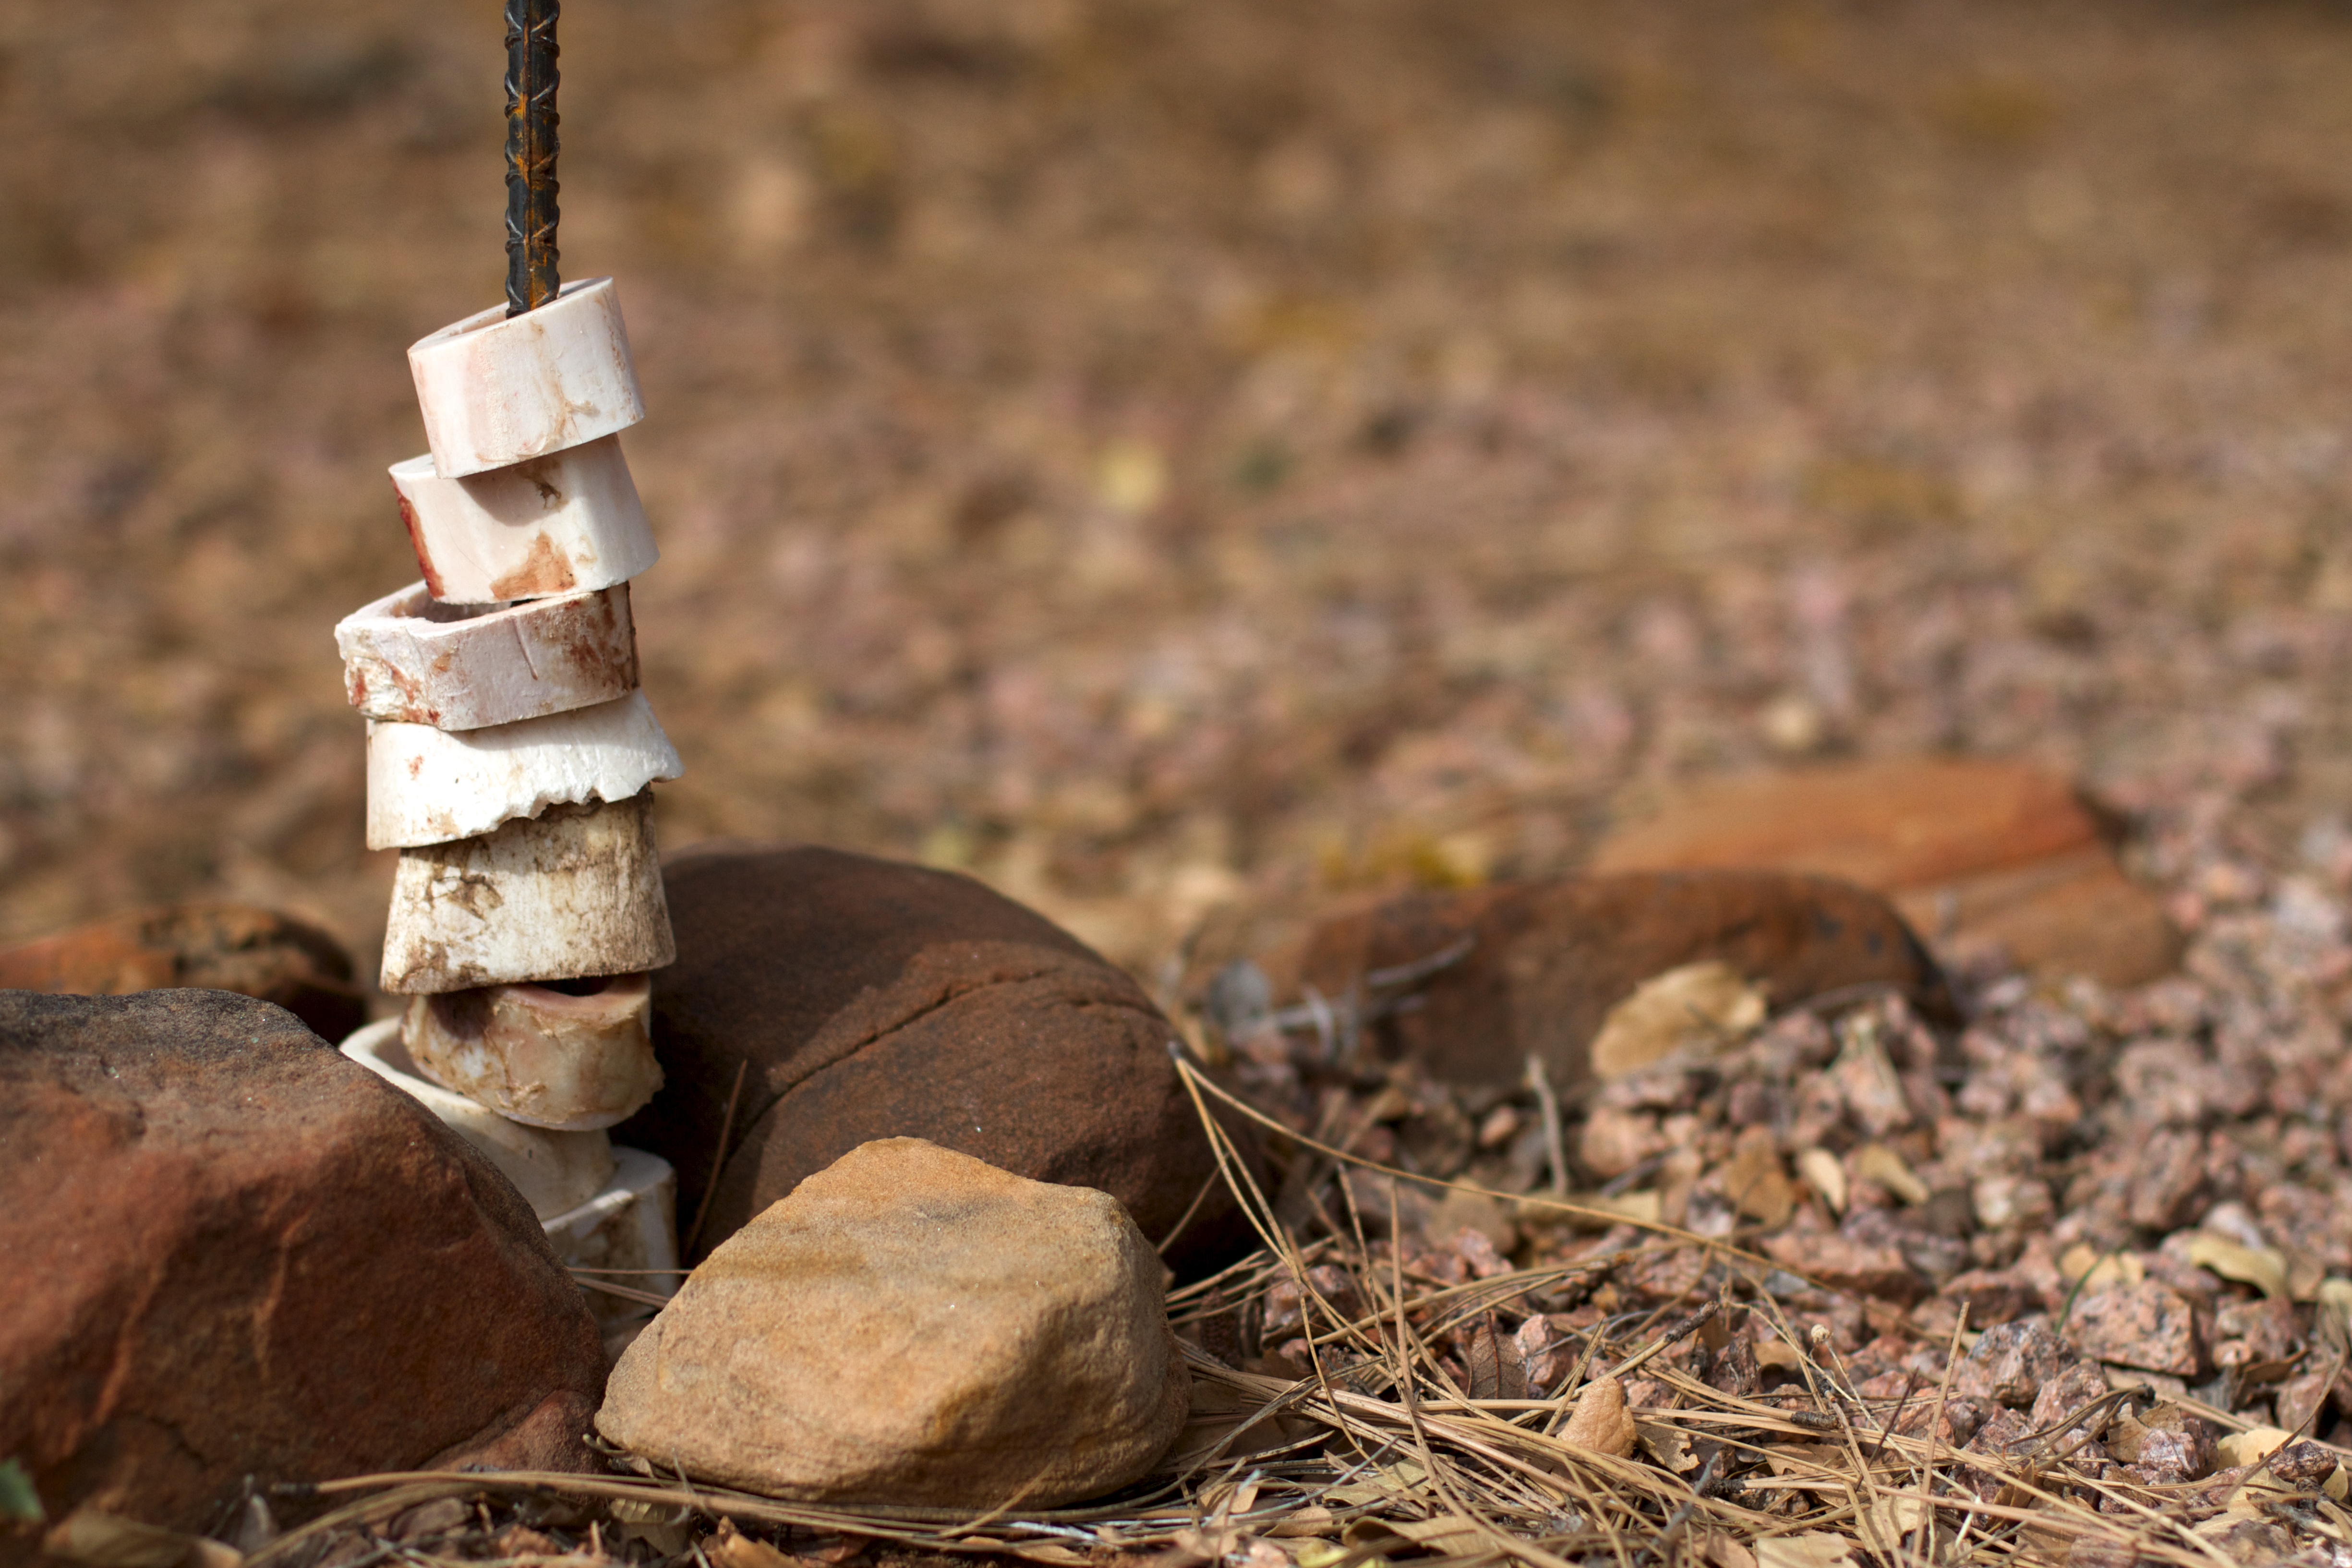
wood, leaf, wildlife, autumn, soil